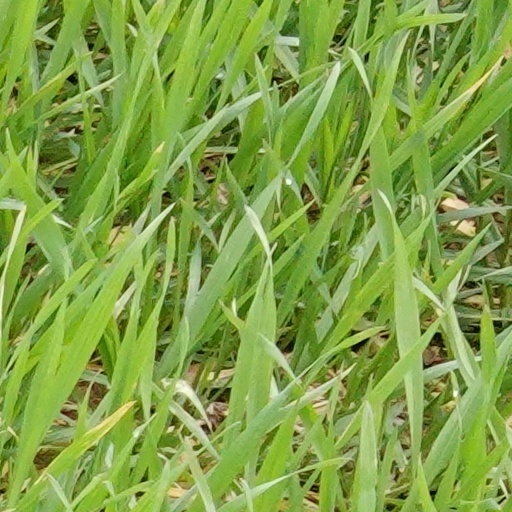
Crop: wheat